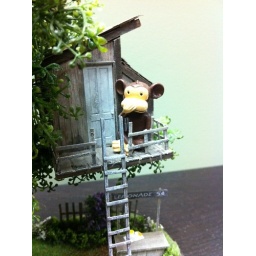
The Gorton Studios node monkey makes himself at home in his new treehouse. (Photo by Drew Gorton)